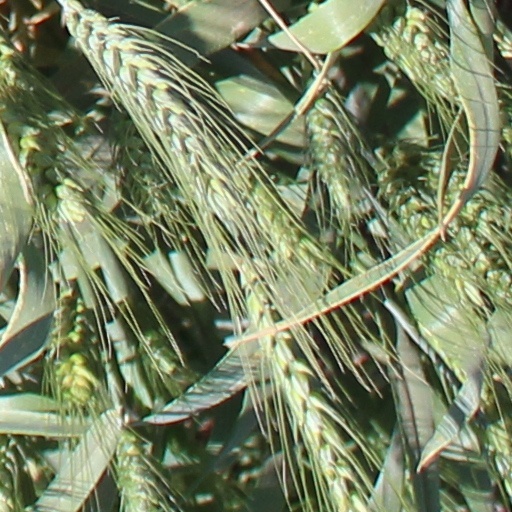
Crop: wheat